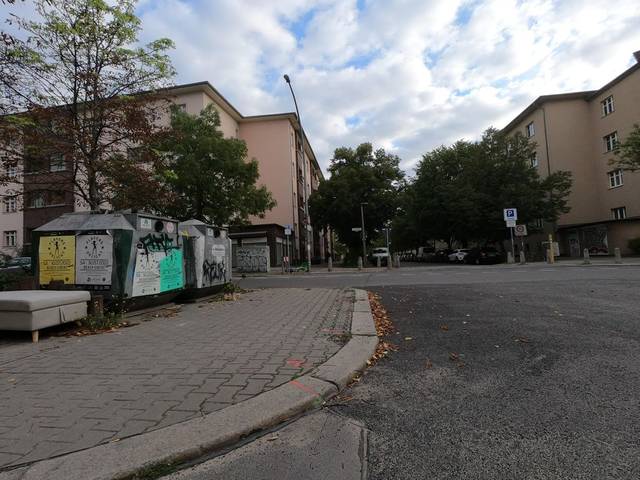
Region: Germany
Coordinates: 52.544, 13.432